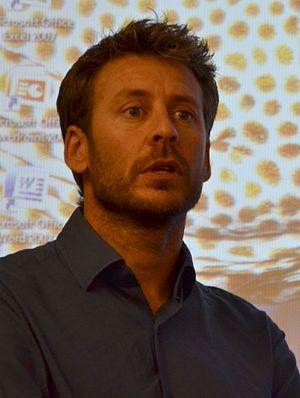
Laurent Ballesta en 2015 à Montpellier.
Laurent Ballesta, né le 15 mai 1974 à Montpellier, est un photographe naturaliste français.